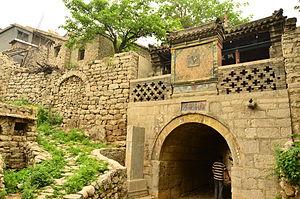
Le xian de Jingxing est un district administratif de la province du Hebei en Chine. Il est placé sous la juridiction de la ville-préfecture de Shijiazhuang.